DC Extended Universe

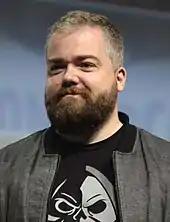
David F. Sandberg, the director of the "Shazam!" films

By speaking "Shazam", Billy Batson, a 14-year-old foster child, can turn into an adult superhero, courtesy of an ancient wizard. He attempts to master his powers and defeat the evil forces controlled by Dr. Thaddeus Sivana.